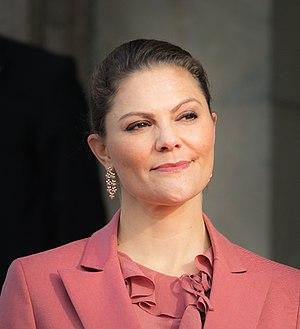
La princesse Victoria de Suède, princesse héritière de Suède et duchesse de Västergötland, née le 14 juillet 1977 à l'hôpital Karolinska à Stockholm. Elle est l'aînée des enfants du roi Carl XVI Gustaf et de la reine Silvia.